Elections in Yugoslavia

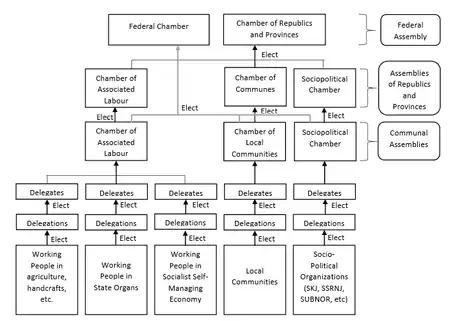
Diagram showing the Yugoslav electoral system from 1974 to 1990

From 1974 to the dissolution of the country from 1990 to 1992, the Assembly was bicameral and was made up of a Federal Council and a Republican Council elected to four-year terms.